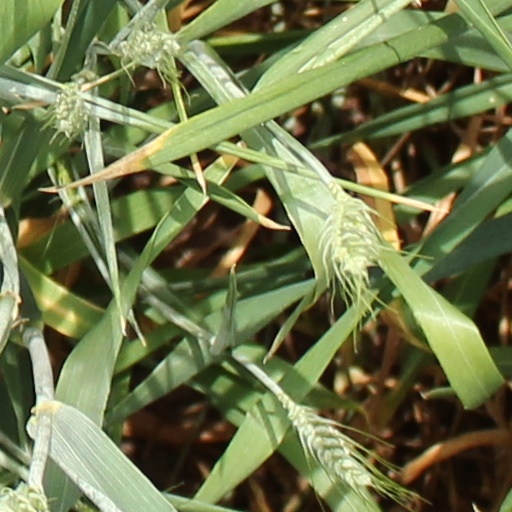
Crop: wheat